Mary Harris Armor

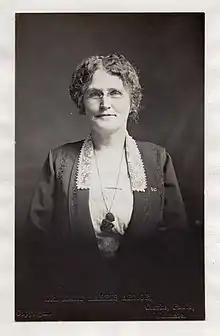
Mary Harris Armor,

Mary Elizabeth Harris Armor ("sometimes spelled Armour"; March 9, 1863 – November 6, 1950) was an American temperance leader. She was the Georgia state president of the Woman's Christian Temperance Union (WCTU) and is often credited for the passing of prohibition legislature in Georgia.